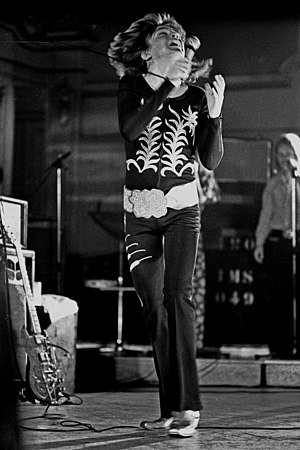
David Cassidy / Karriere / Teenageidol
David Cassidy på scenen i Hamburg, 1973
David Bruce Cassidy var en amerikansk skuespiller, sanger og guitarist. Han blev kendt som en af hovedpersonerne i den musikalske sitcom fra 1970'erne, The Partridge Family, og karrieren som popsanger i tilknytning hertil, og dette gjorde Cassidy til et af periodens største teenage-idoler. Han fortsatte sin karriere til kort før sin død.